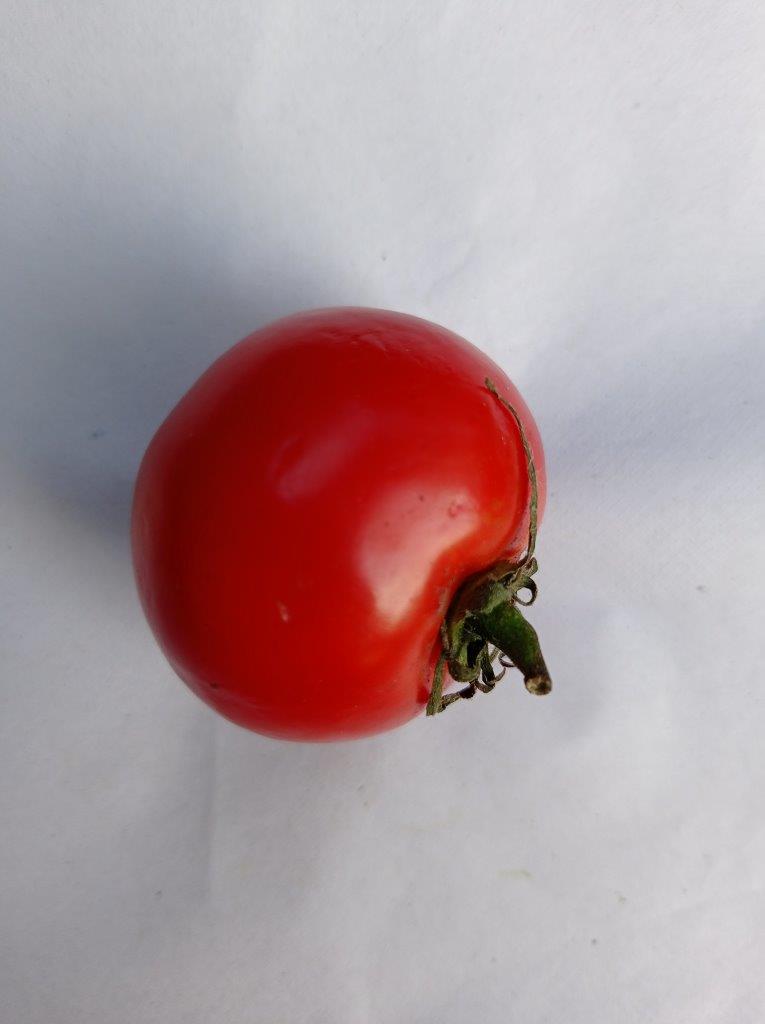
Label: Fresh